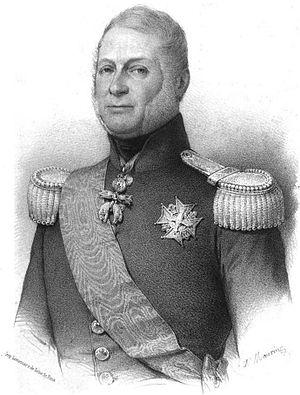
Louis-Charles de France plus connu sous le nom de Louis XVII, né à Versailles le 27 mars 1785 et mort à Paris le 8 juin 1795, second fils de Louis XVI et de Marie-Antoinette, duc de Normandie, est titré dauphin de France à partir de 1789, puis prince royal de 1791 à 1792.
Le titre de baron de Richemont était porté par un escroc français, mort le 10 août 1853 à Gleizé, qui se faisait passer pour Louis XVII.